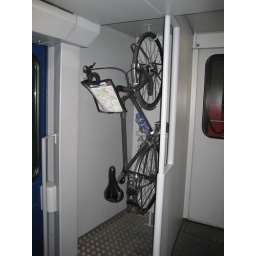
Hanging bike rack in train from Bratislava to Vienna.